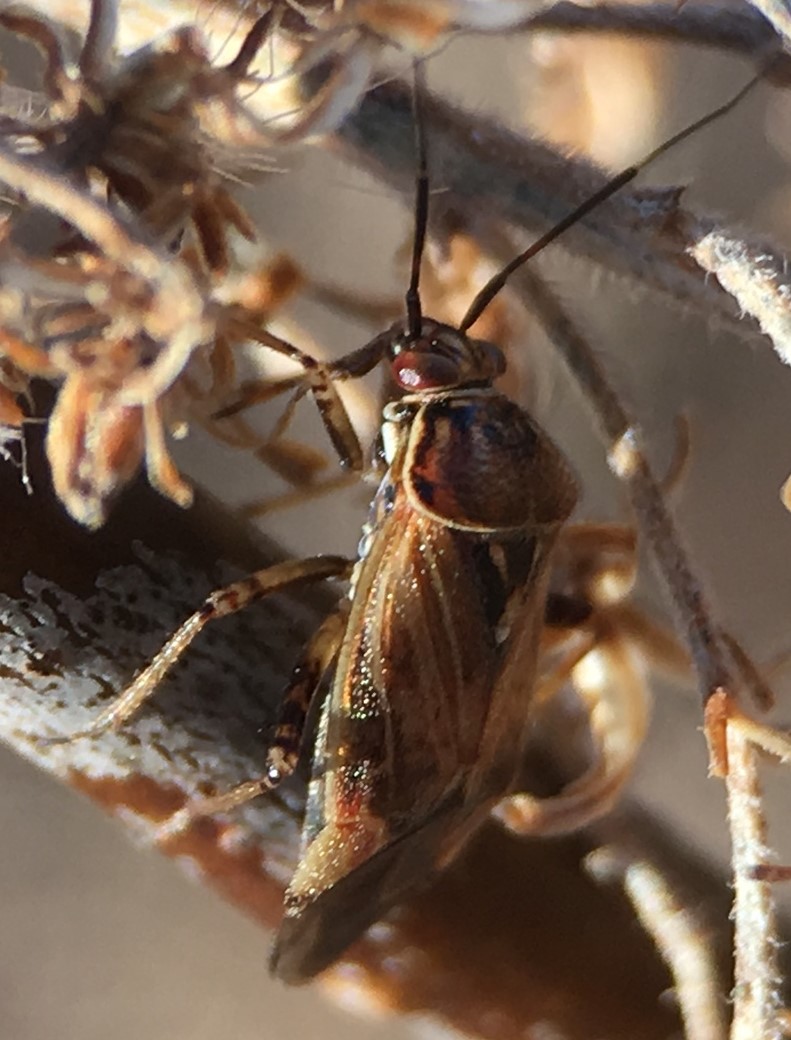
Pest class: lygus_bug